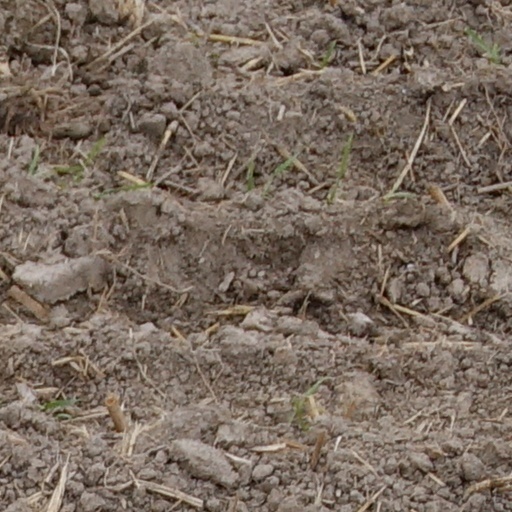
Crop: wheat